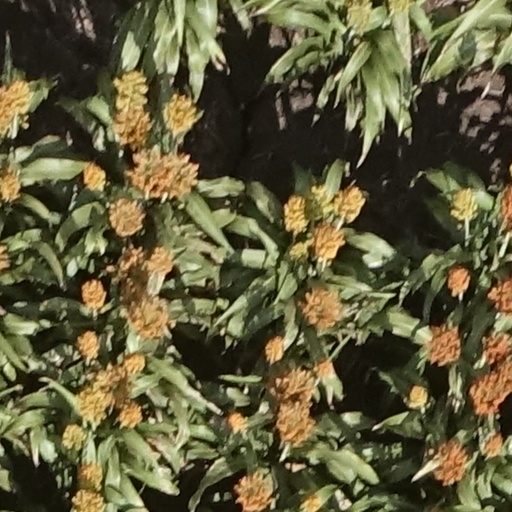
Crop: sorghum